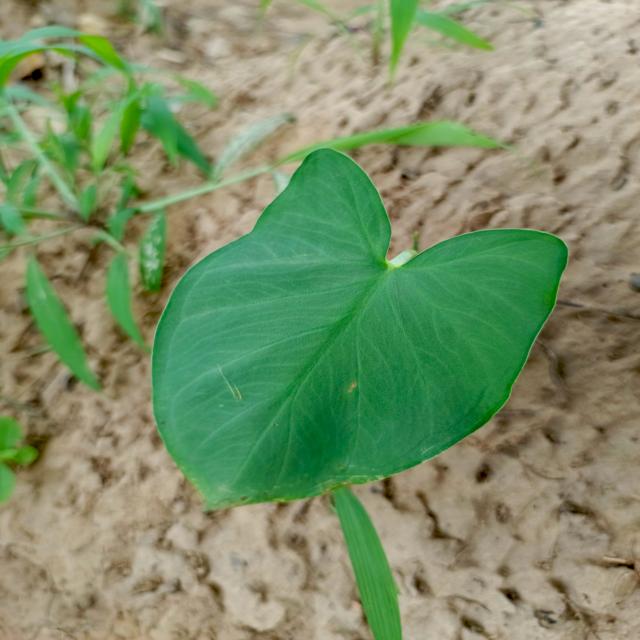
Label: Healthy